Gadana

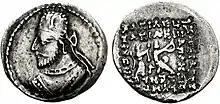
Coin of Orthagnes (Gondophares-Gadana). Seistan mint. Obv Bust of king. Rev Orthaganes, holding bow, seated right, being crowned by Nike.

Gondophares III Gudana (Kharosthi: 𐨒𐨂𐨡𐨥𐨪 𐨒𐨂𐨜𐨣 ', '), or Gadana, also called Orthagnes (Ancient Greek: ΟΡΘΑΓΝΗϹ "Orthagnēs"), was an Indo-Parthian king. He may have ruled circa 20–30 CE (25-55 CE according to Mitchiner). He was one of the successors of Gondophares, together with Abdagases, Sases, Gondophares II, Sarpedones, and Pacores. He may have ruled from Arachosia to Eastern Punjab.